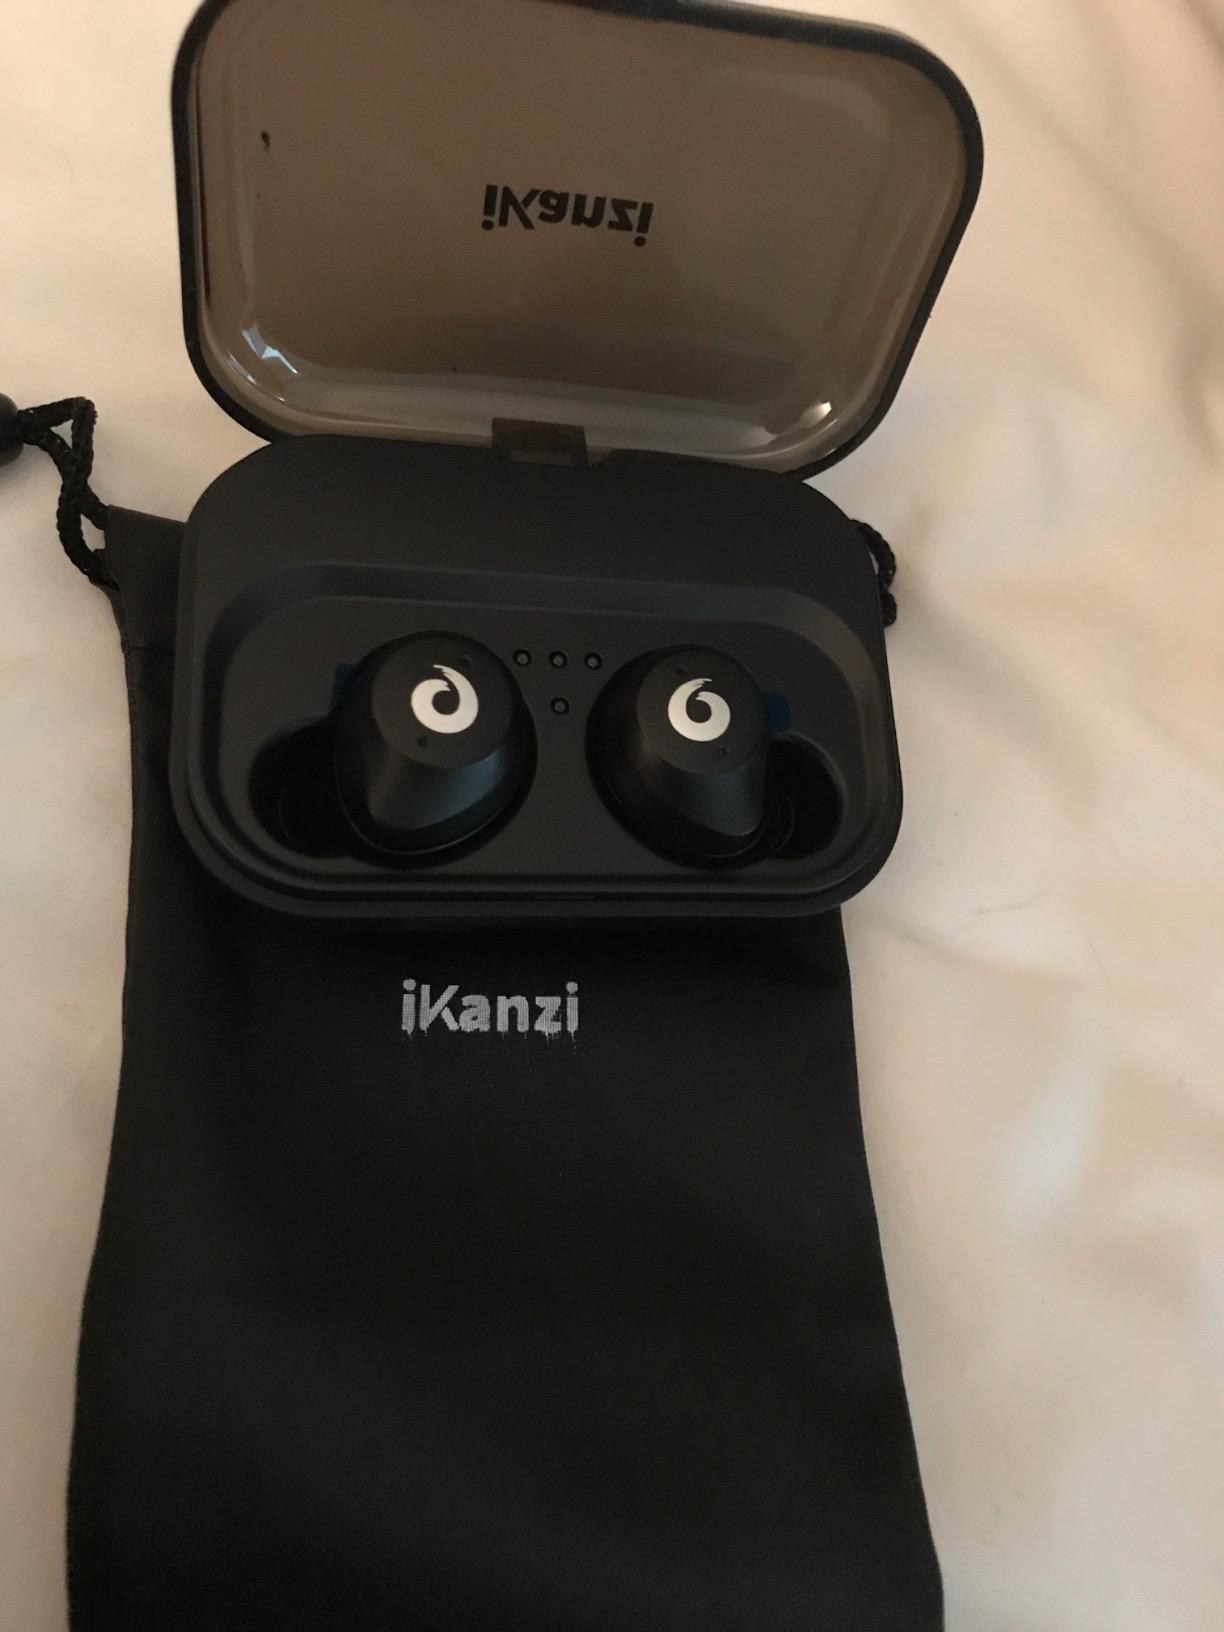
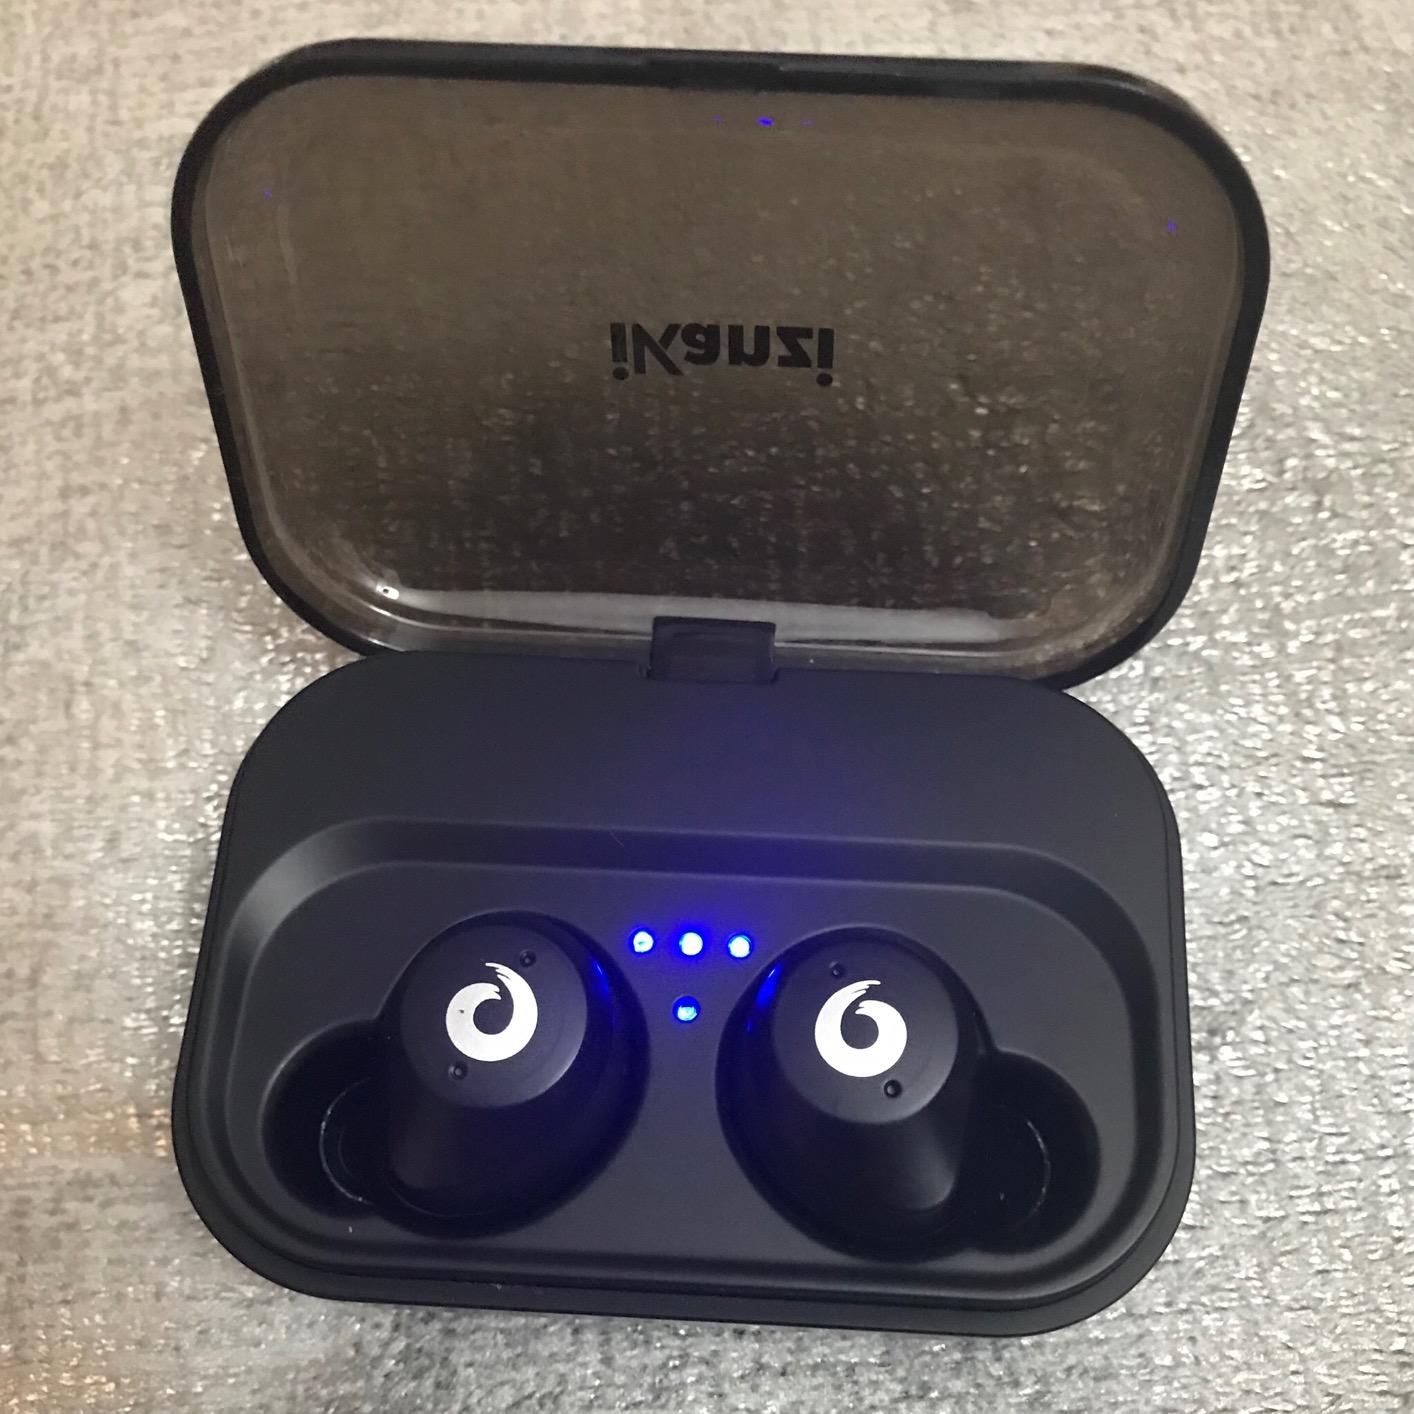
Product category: earbuds
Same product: yes